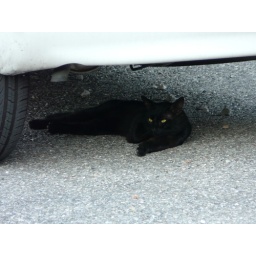
a black cat snoring under my car...